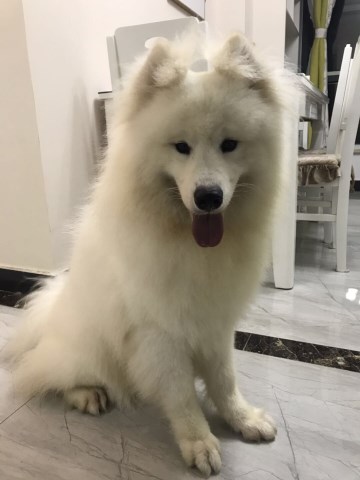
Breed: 2192-n000088-Samoyed